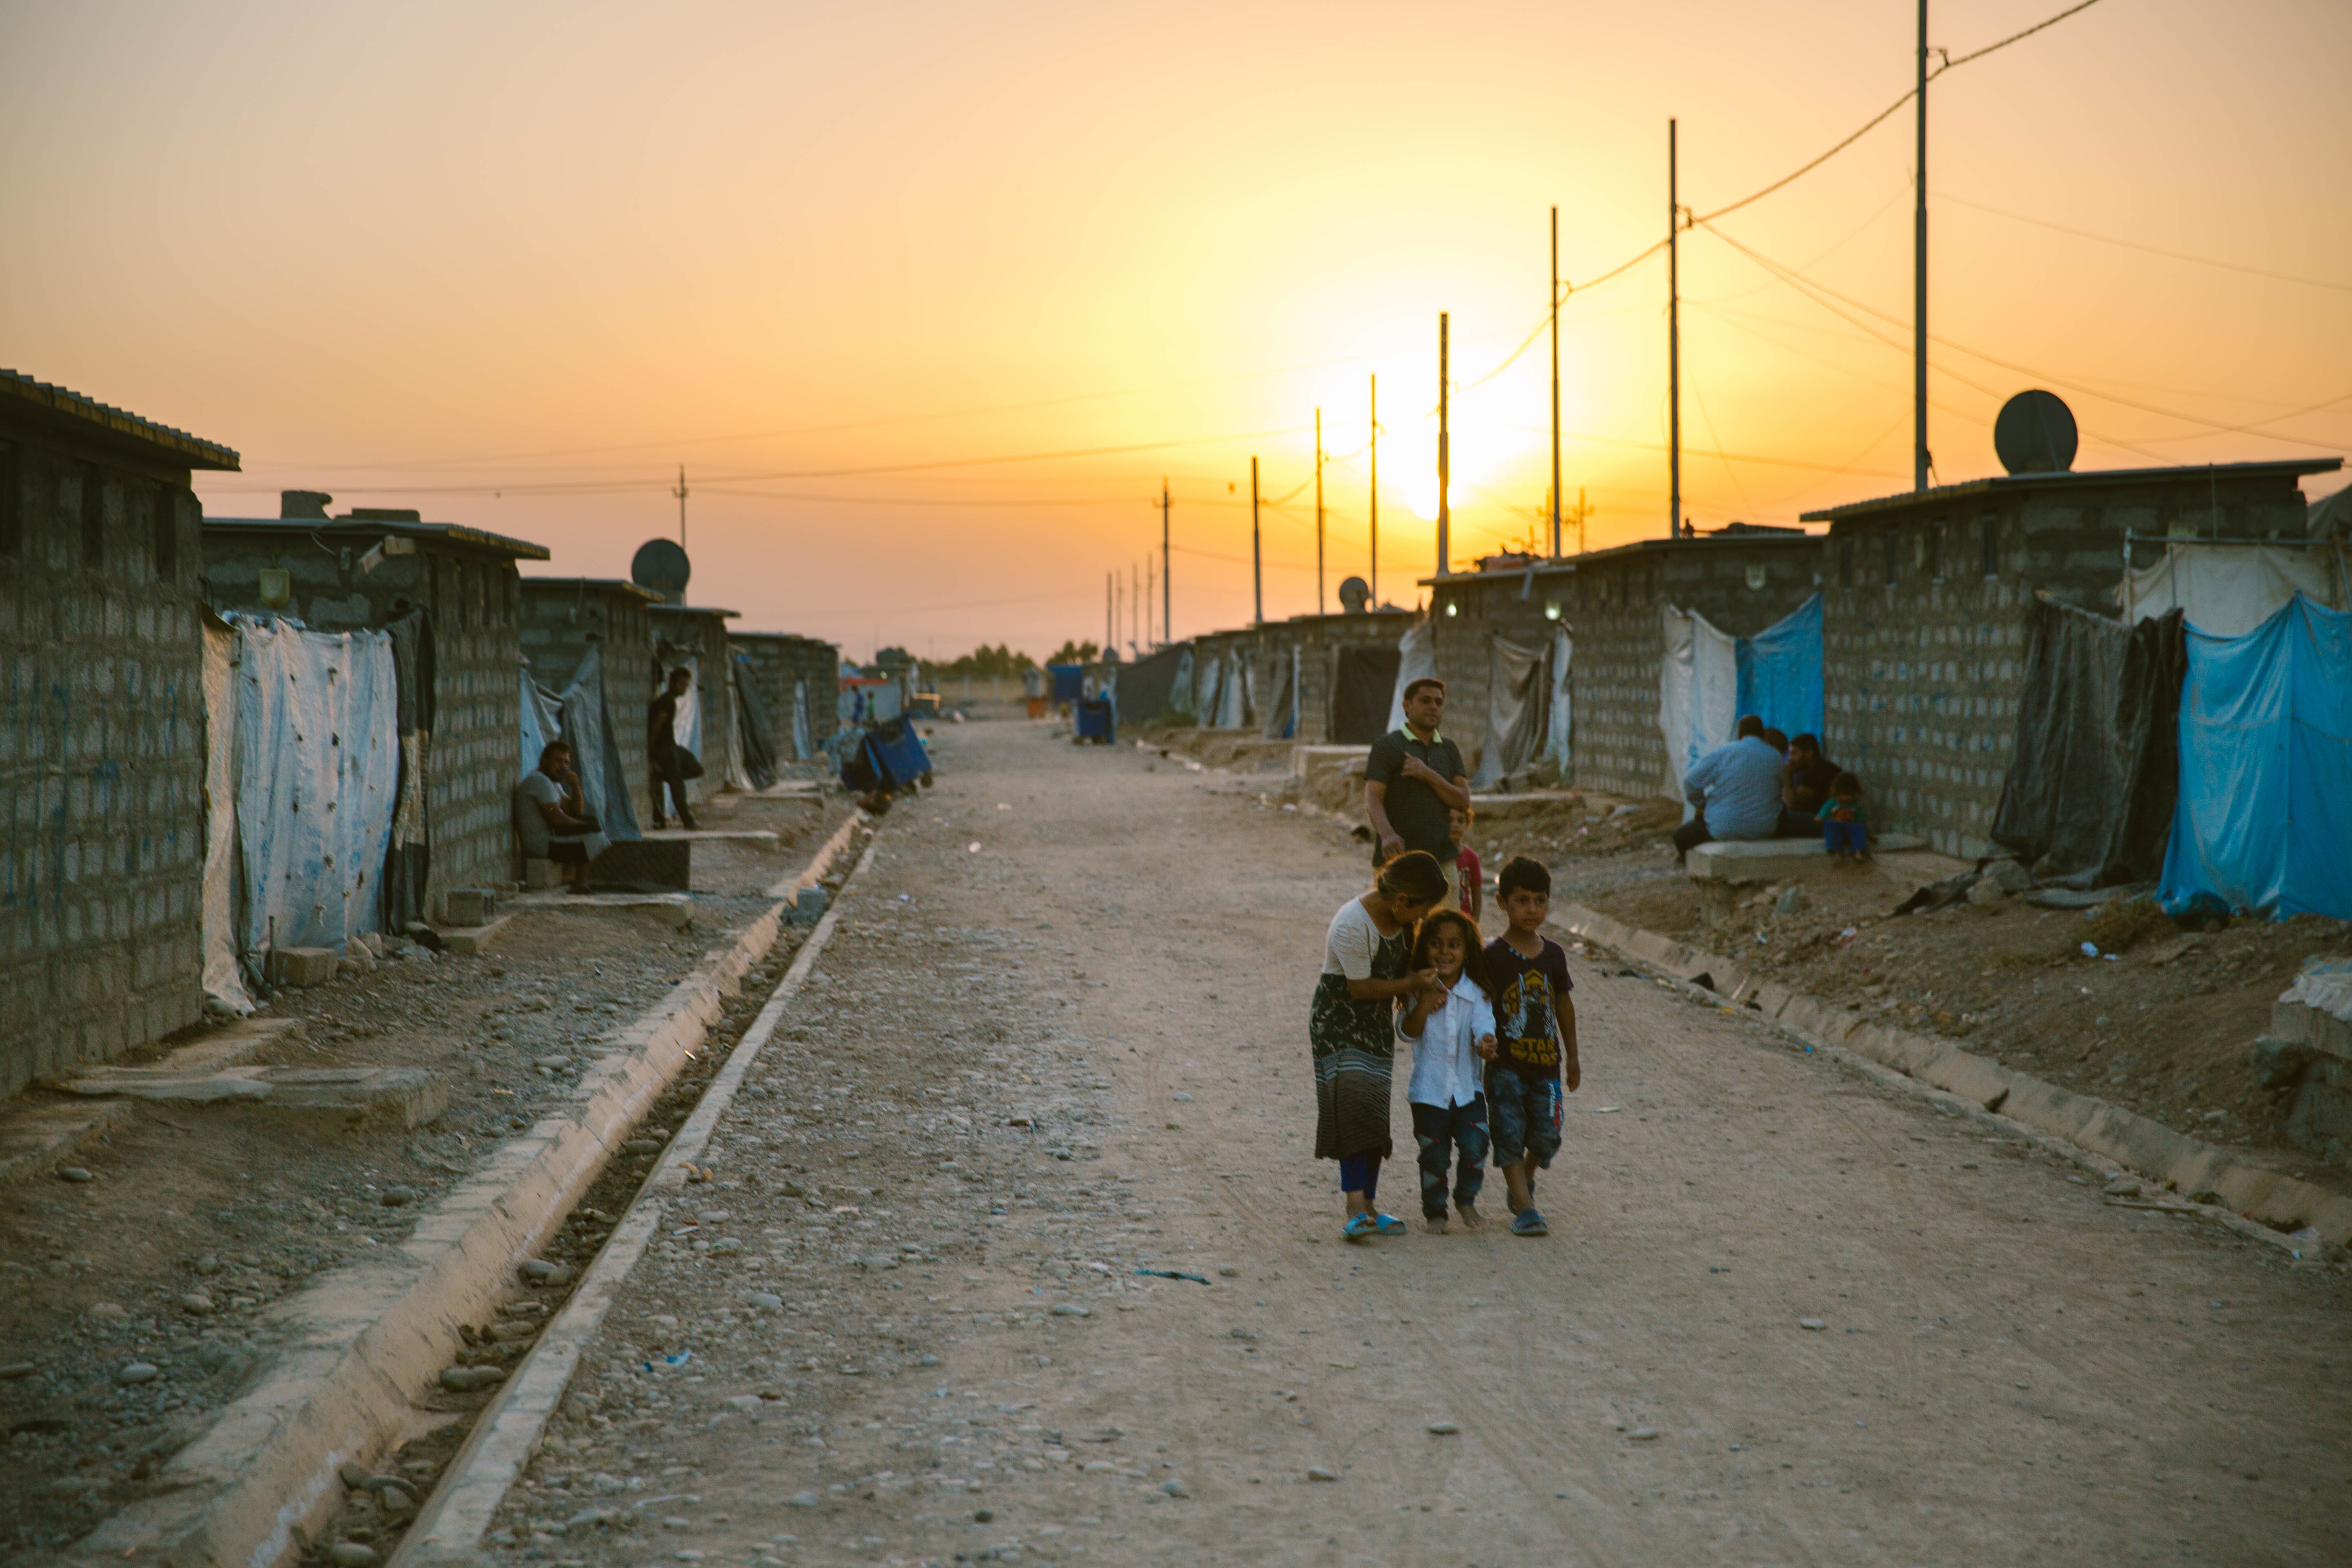
road, street, morning, town, travel, village, temple, infrastructure, urban area, human settlement